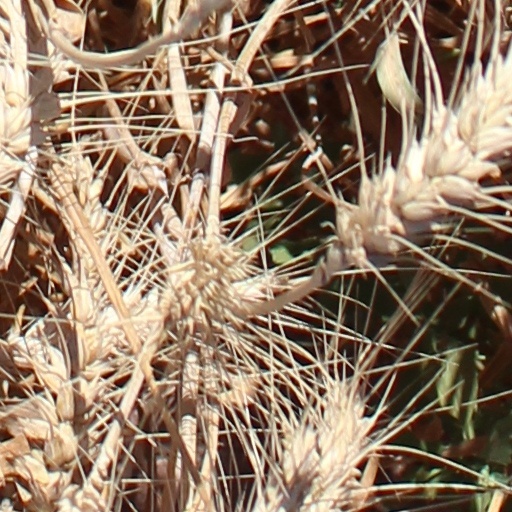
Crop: wheat